Ottoman wars in Europe

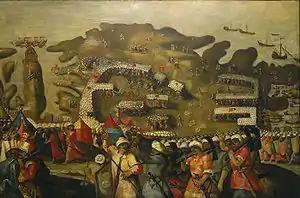
"The siege of Malta – Arrival of the Turkish Fleet" by Matteo Perez d'Aleccio

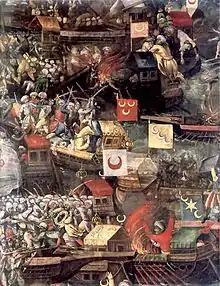
Battle of Lepanto on 7 October 1571

Since 1360s Hungary confronted with the Ottoman Empire. The Kingdom of Hungary led several crusades, campaigns and carried out several defence battles and sieges against the Ottomans. Hungary bore the brunt of the Ottoman wars in Europe during the 15th century and successfully halted the Ottoman advance. From 1490, after the death of King Matthias of Hungary, the royal power declined. In 1521, Hungary was invaded by Sultan Suleiman the Magnificent, the border fortress Belgrade considered as the key and southern gate of the Kingdom of Hungary, after two previous sieges, the Ottomans captured this stronghold by the Third Siege of Belgrade. The Sultan launched an attack against the weakened kingdom, whose smaller army was defeated in 1526 at the Battle of Mohács and King Louis II of Hungary died.